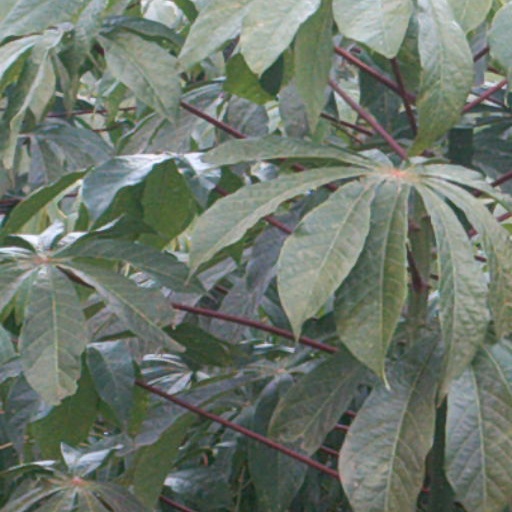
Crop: cassava